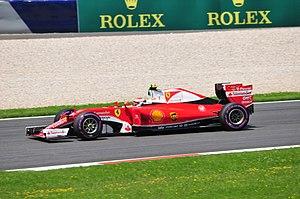
Le championnat du monde de Formule 1 2016, 67ᵉ édition du championnat du monde de Formule 1, débute le 20 mars 2016 à Melbourne en Australie, s'achève le 27 novembre 2016 à Abou Dabi aux Émirats arabes unis et comporte vingt-et-un Grands Prix. Il marque notamment les débuts de l'écurie américaine, Haas F1 Team et le retour de Renault en tant que constructeur, après le rachat de Lotus. Le Grand Prix d'Europe, absent depuis 2012, fait son retour au calendrier le 19 juin 2016 sur le circuit urbain de Bakou, tout comme le Grand Prix d'Allemagne qui n'avait pas été couru en 2015. À deux semaines du premier Grand Prix à Melbourne, un nouveau format « éliminatoire » pour les qualifications est adopté, puis abandonné au bout de deux Grand Prix en faveur d'un retour à la formule utilisée jusqu'en 2015. Le calendrier 2016 est le plus chargé du championnat du monde de Formule 1 depuis sa création en 1950 avec vingt-et-une courses au programme.
Le Grand Prix automobile d'Autriche 2016, disputé le 3 juillet 2016 sur le Red Bull Ring, est la 944ᵉ épreuve du championnat du monde de Formule 1 courue depuis 1950. Il s'agit de la trentième édition du Grand Prix d'Autriche comptant pour le championnat du monde de Formule 1, la vingt-huitième disputée sur le circuit de Spielberg, et de la neuvième manche du championnat 2016.